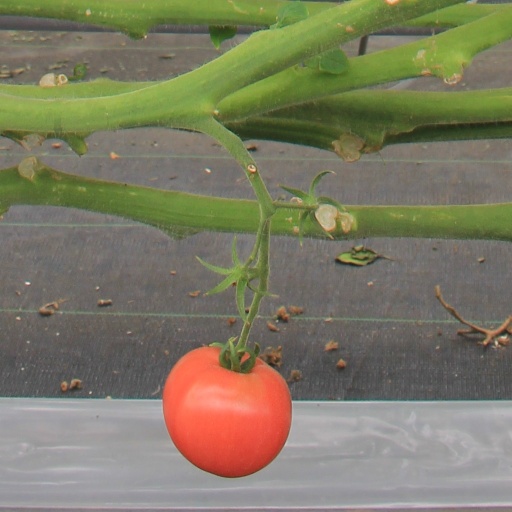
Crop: tomato